Girolamo Savonarola

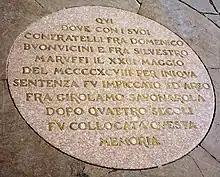
A plaque commemorates the site of Savonarola's execution in the Piazza della Signoria, Florence.

The pope was not mollified. He summoned the friar to appear before him in Rome, and when Savonarola refused, pleading ill health and confessing that he was afraid of being attacked on the journey, Alexander banned him from further preaching. For some months Savonarola obeyed, but when he saw his influence slipping he defied the pope and resumed his sermons, which became more violent in tone. He not only attacked secret enemies at home whom he rightly suspected of being in league with the papal Curia, he condemned the conventional, or "tepid", Christians who were slow to respond to his calls. He dramatised his moral campaign with special Masses for the youth, processions, bonfires of the vanities and religious theatre in San Marco. He and his close friend, the humanist poet Girolamo Benivieni, composed lauds and other devotional songs for the Carnival processions of 1496, 1497 and 1498, replacing the bawdy Carnival songs of the era of Lorenzo de' Medici. These continued to be copied and performed after his death, along with songs composed by Piagnoni in his memory. A number of them have survived.